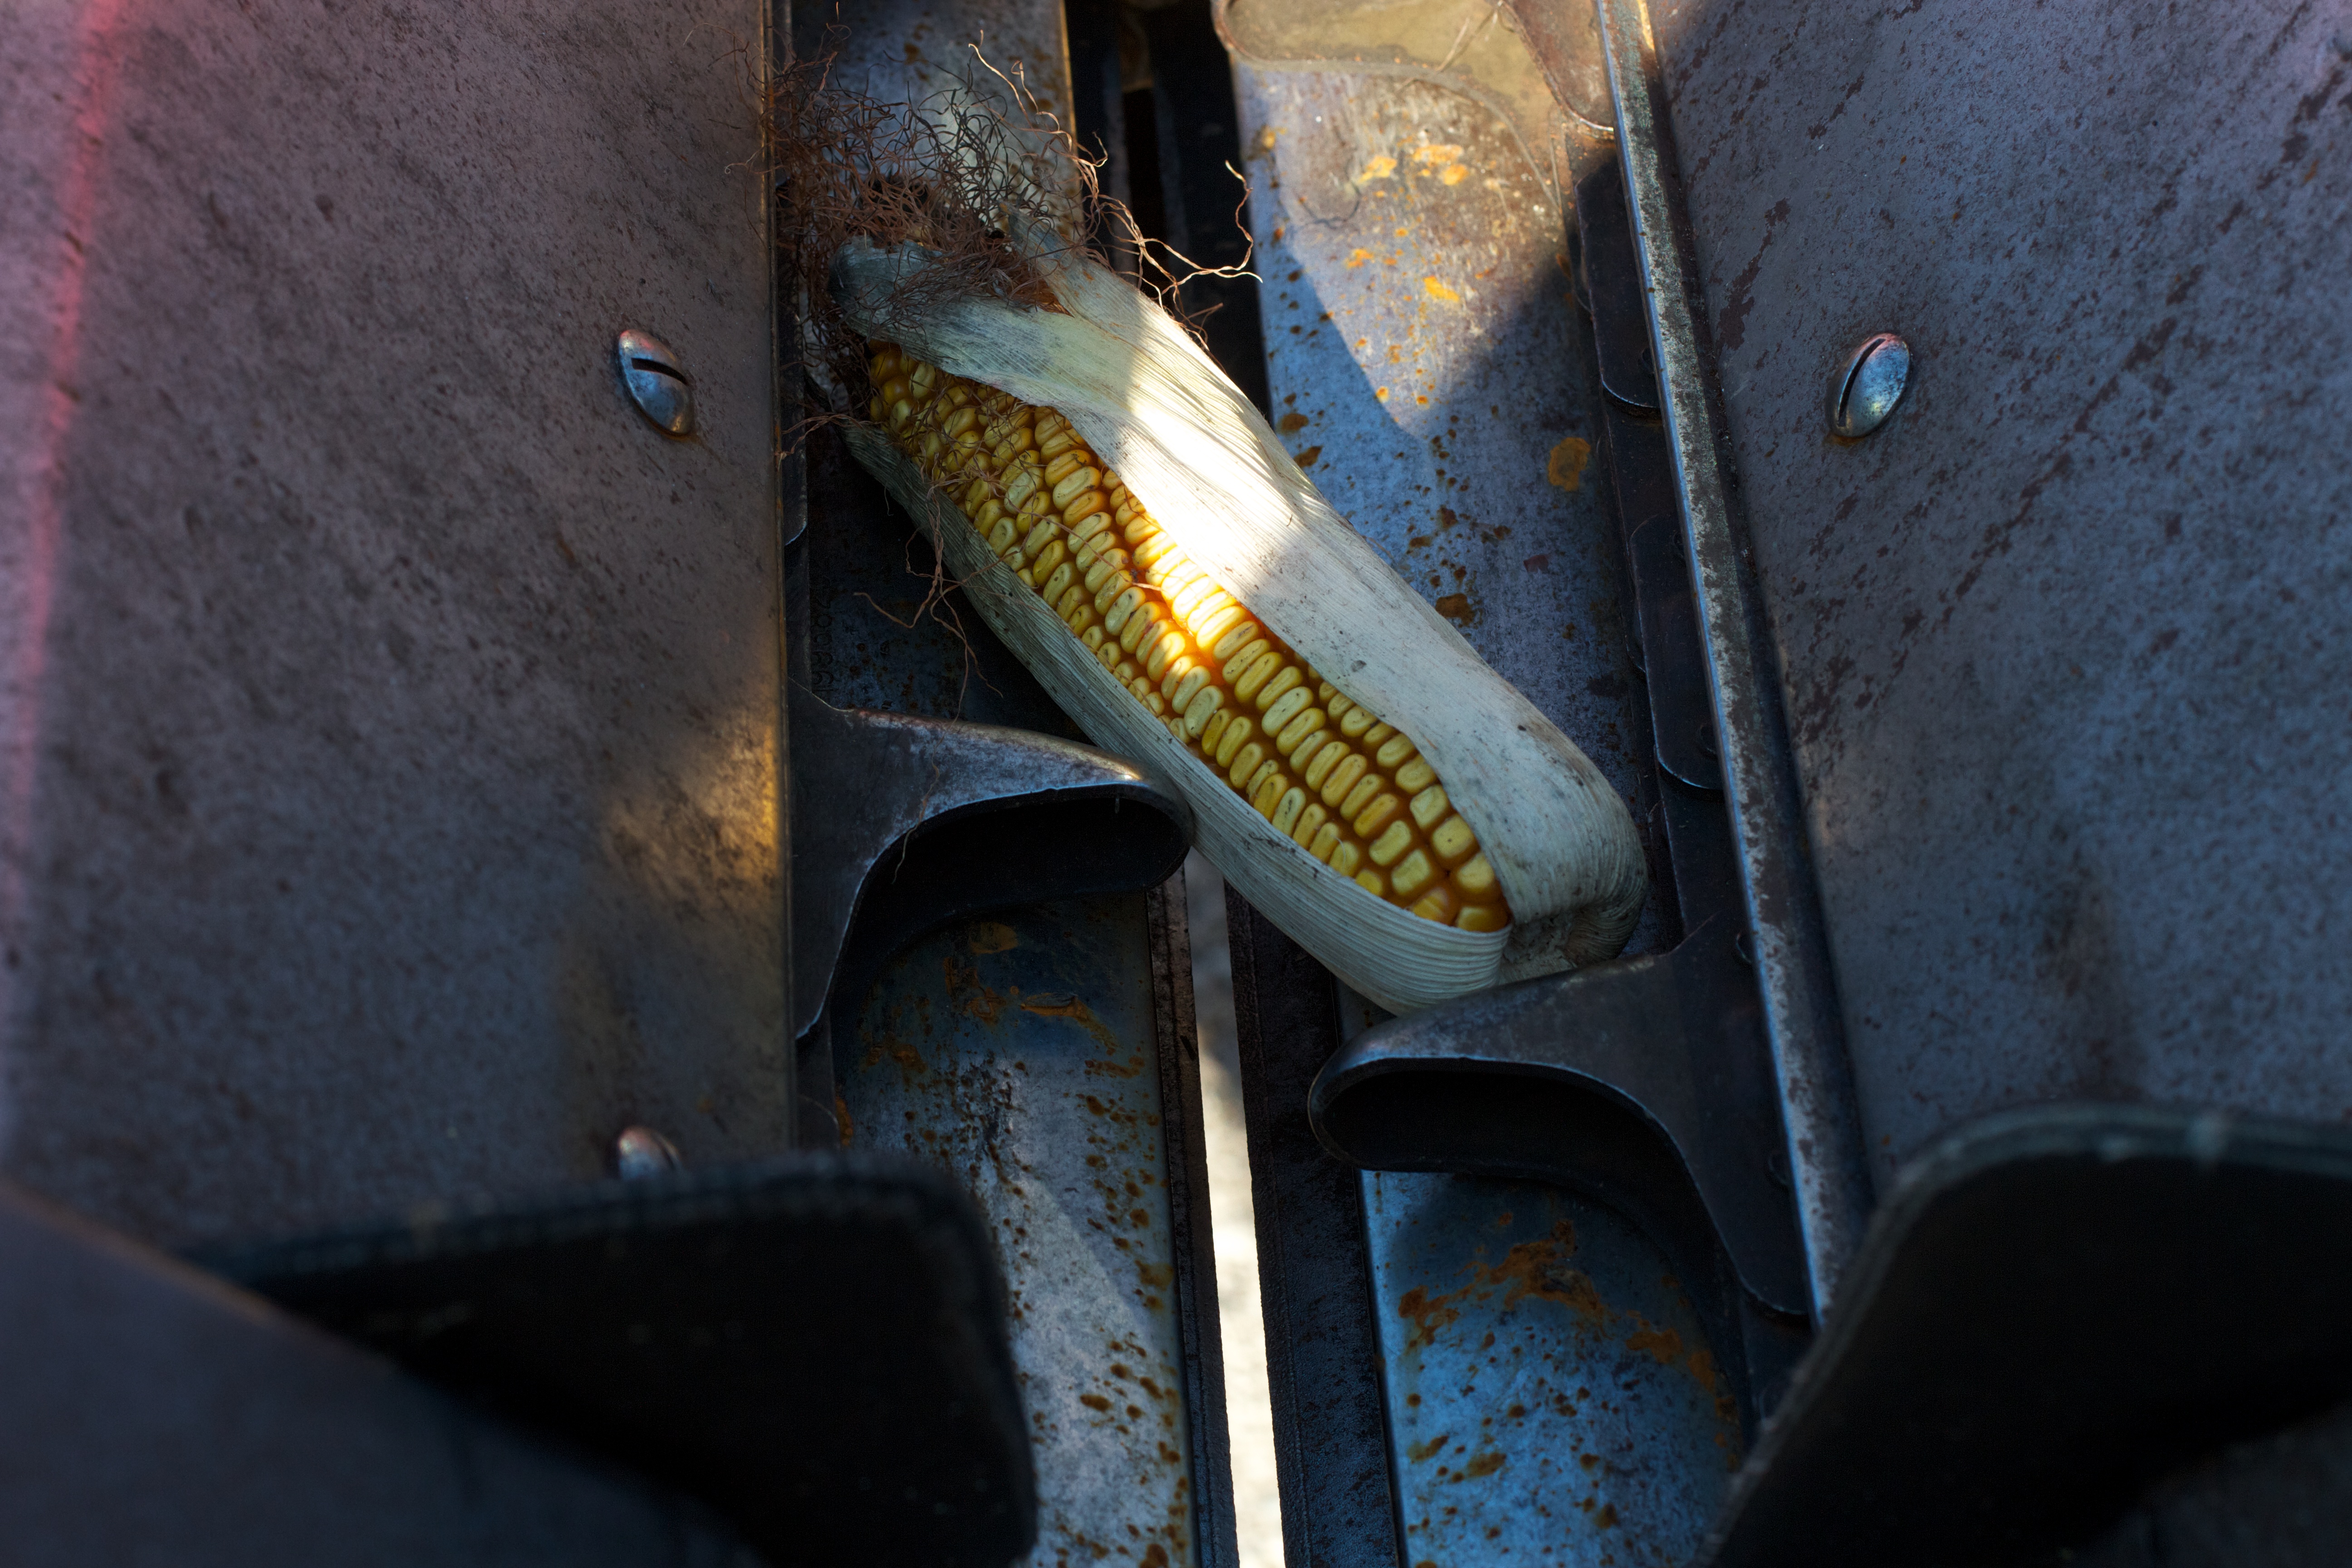
vehicle, color, blue, tire